Zooplankton

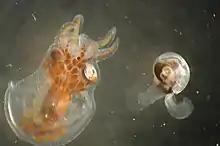

Free-living species in the crustacean class Copepoda are typically 1 to 2 mm long with teardrop-shaped bodies. Like all crustaceans, their bodies are divided into three sections: head, thorax, and abdomen, with two pairs of antennae; the first pair is often long and prominent. They have a tough exoskeleton made of calcium carbonate and usually have a single red eye in the centre of their transparent head. About 13,000 species of copepods are known, of which about 10,200 are marine. They are usually among the more dominant members of the zooplankton.